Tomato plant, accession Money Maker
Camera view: horizontal (90 deg, fisheye); turntable rotation: 120 degrees
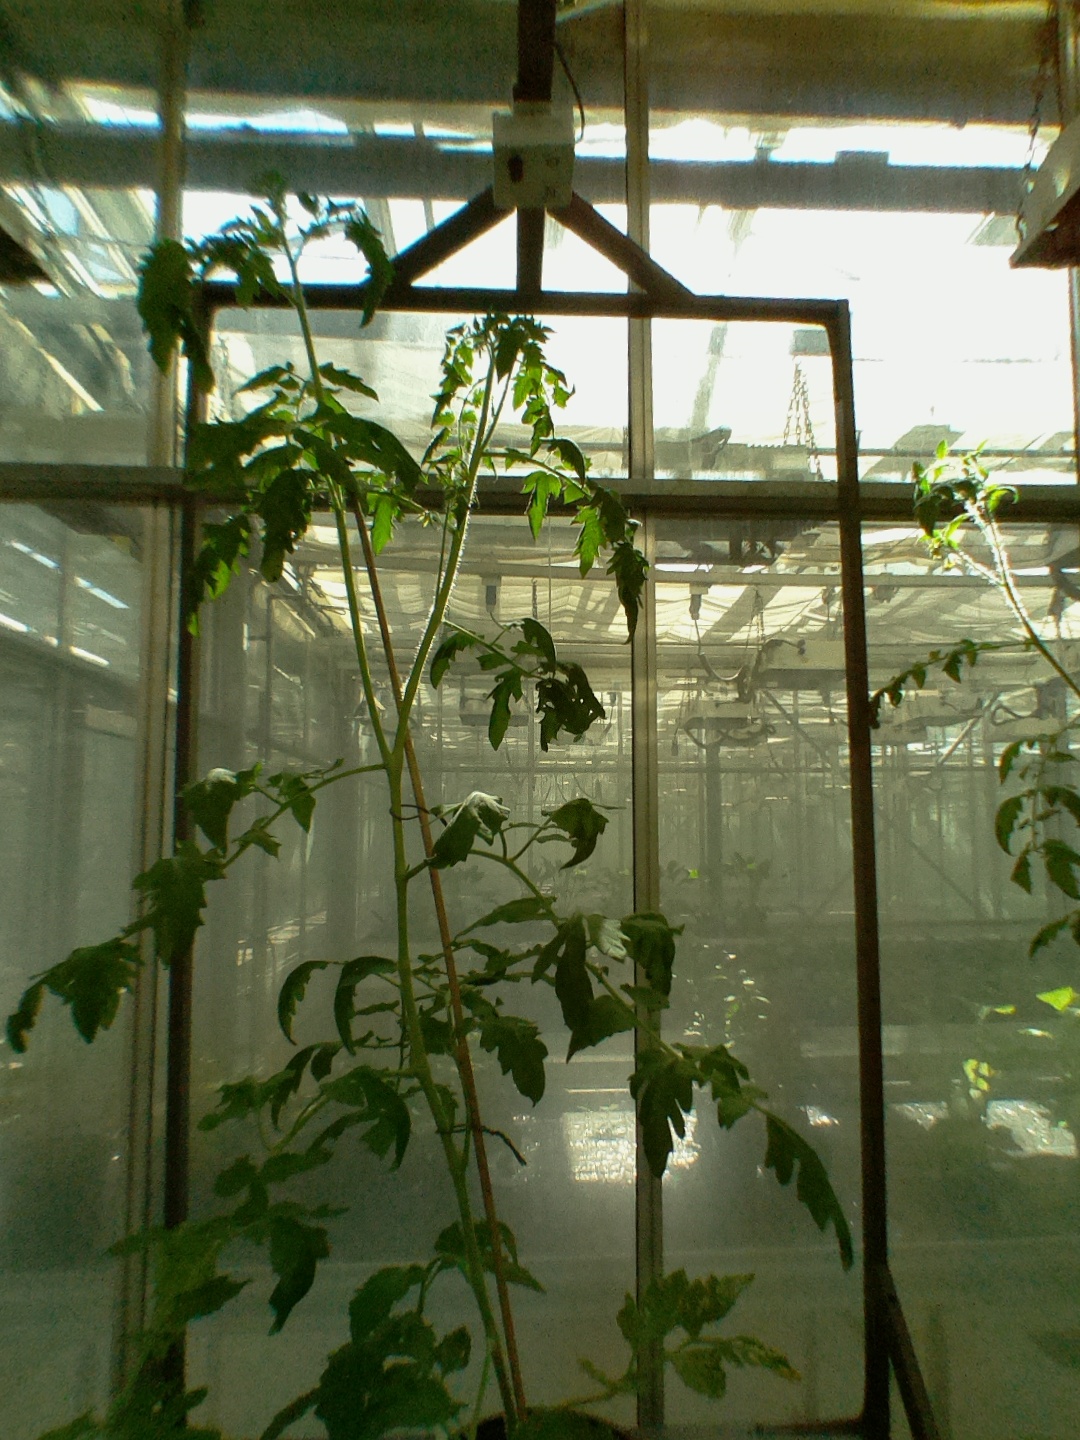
BBCH growth stage 66: Full flowering, 60%-70% of flowers open, more petals falling